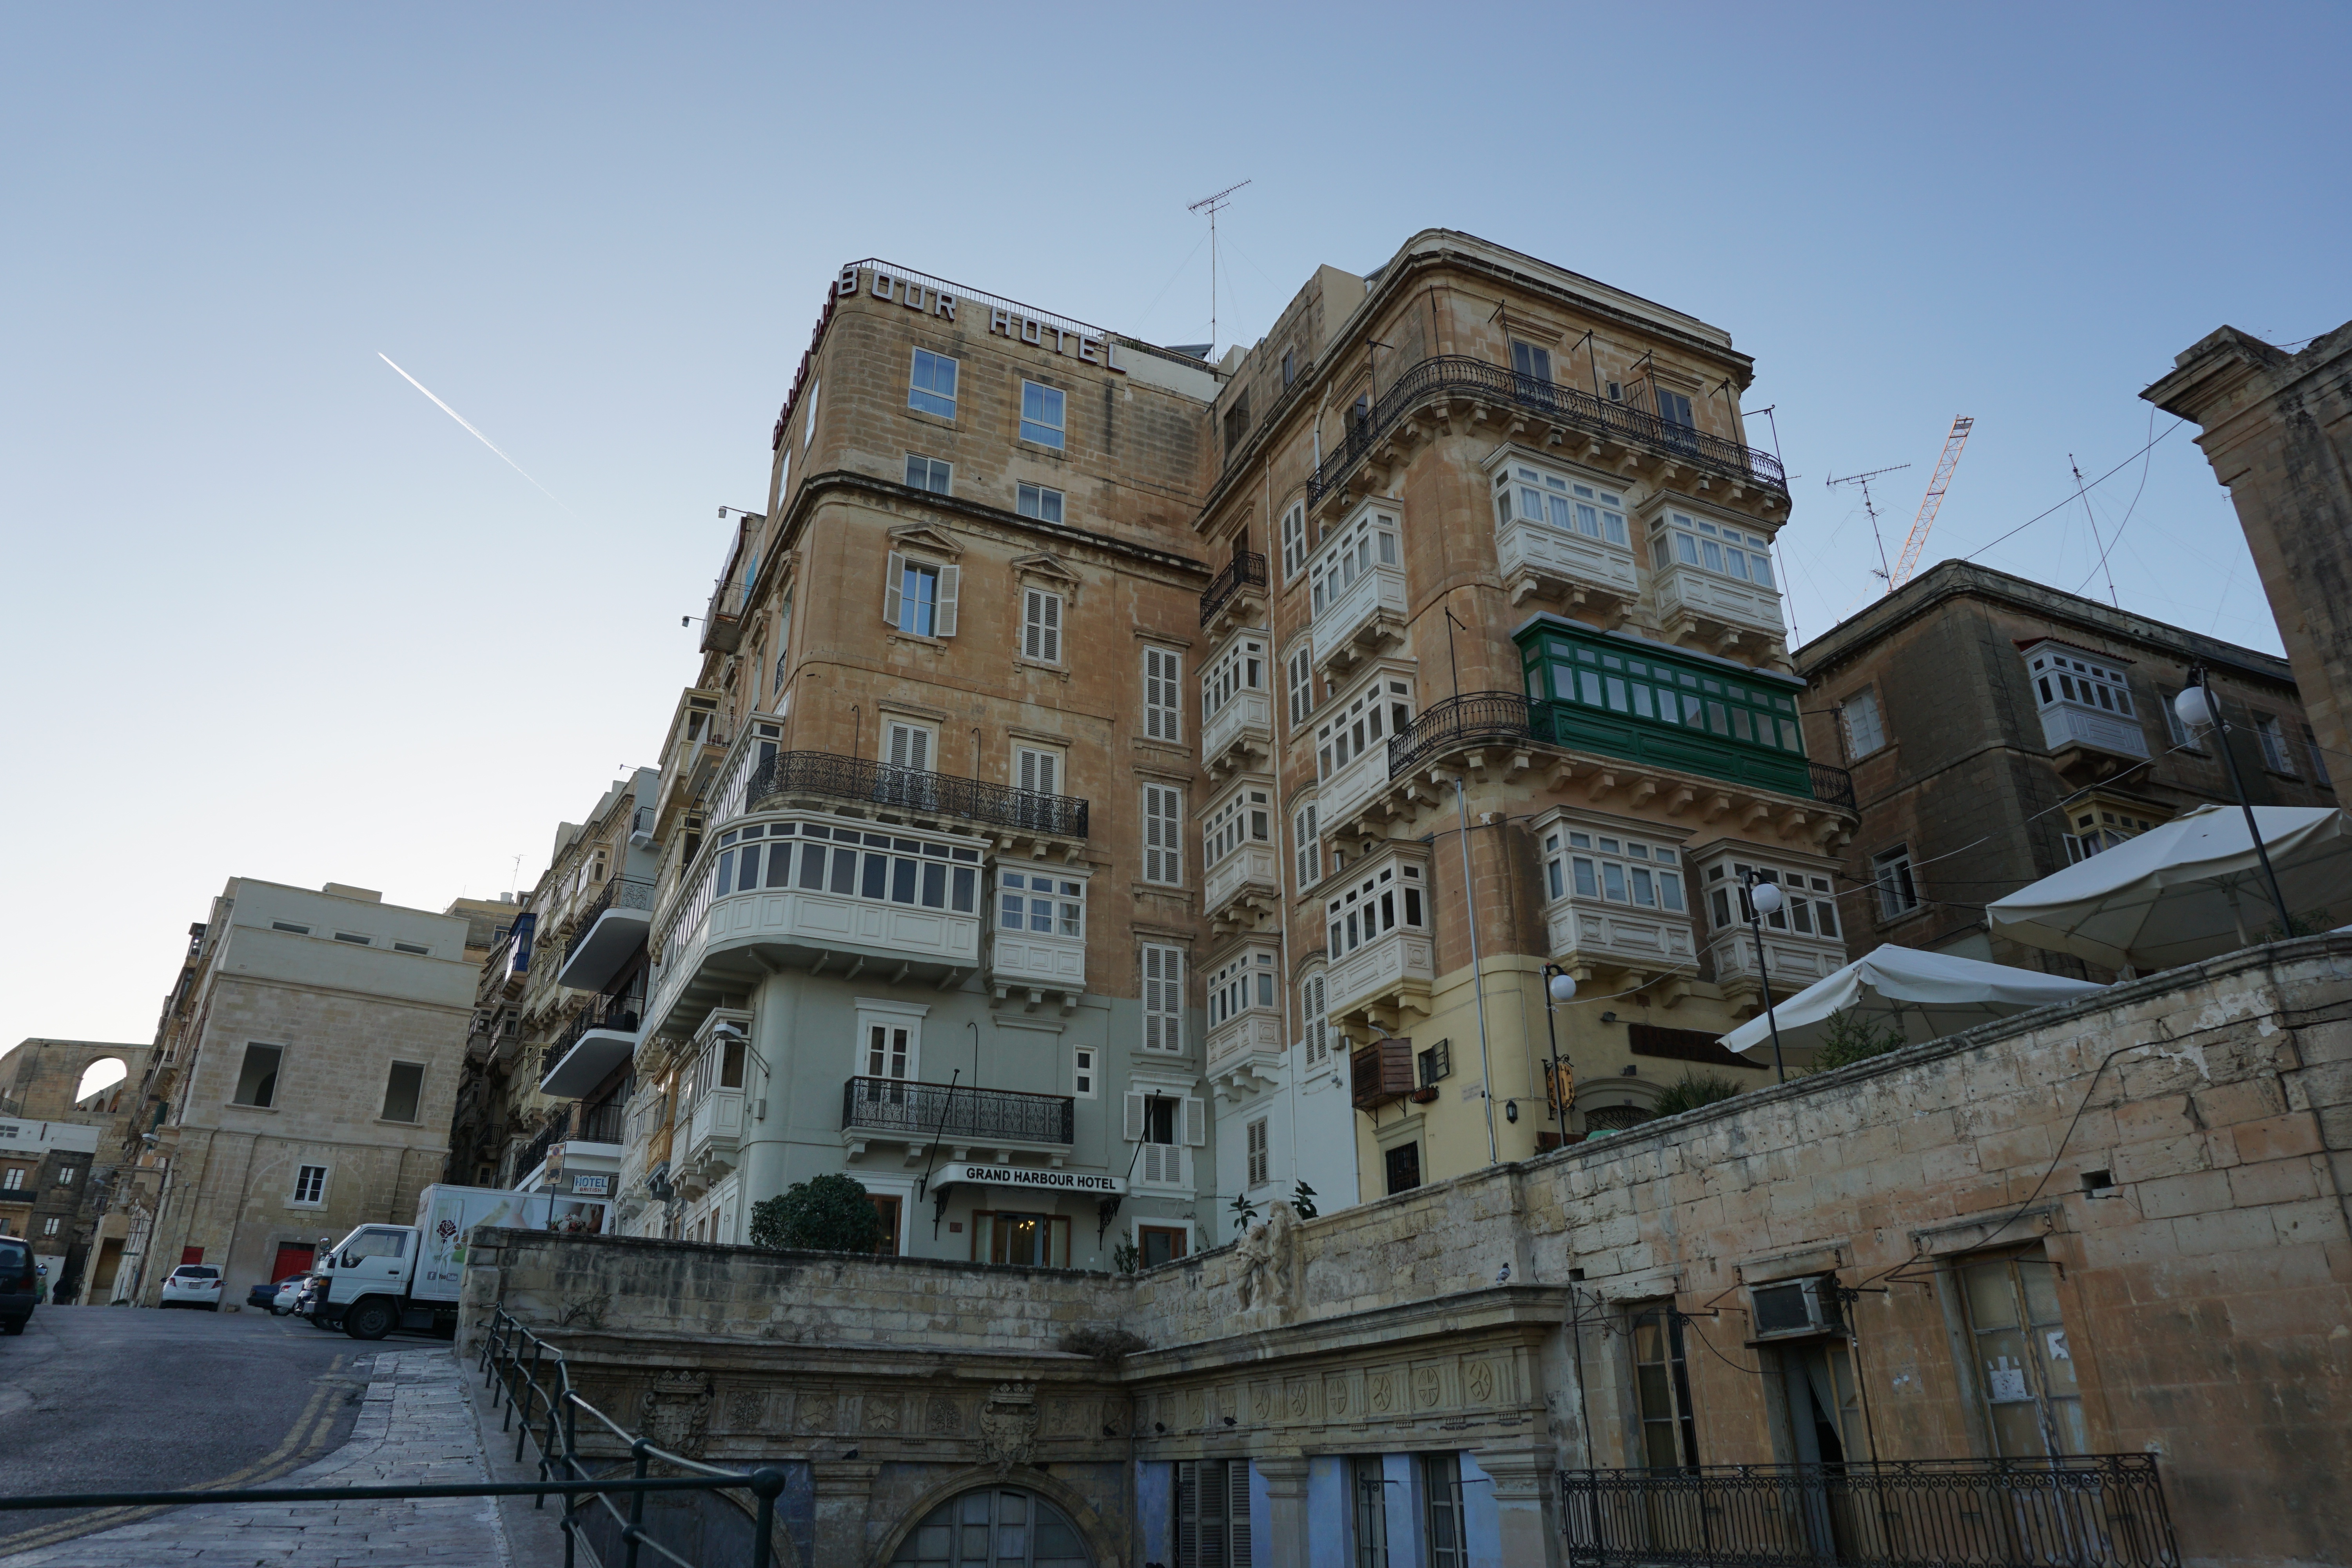
architecture, town, palace, city, cityscape, downtown, landmark, facade, waterway, urban area, ancient history, human settlement